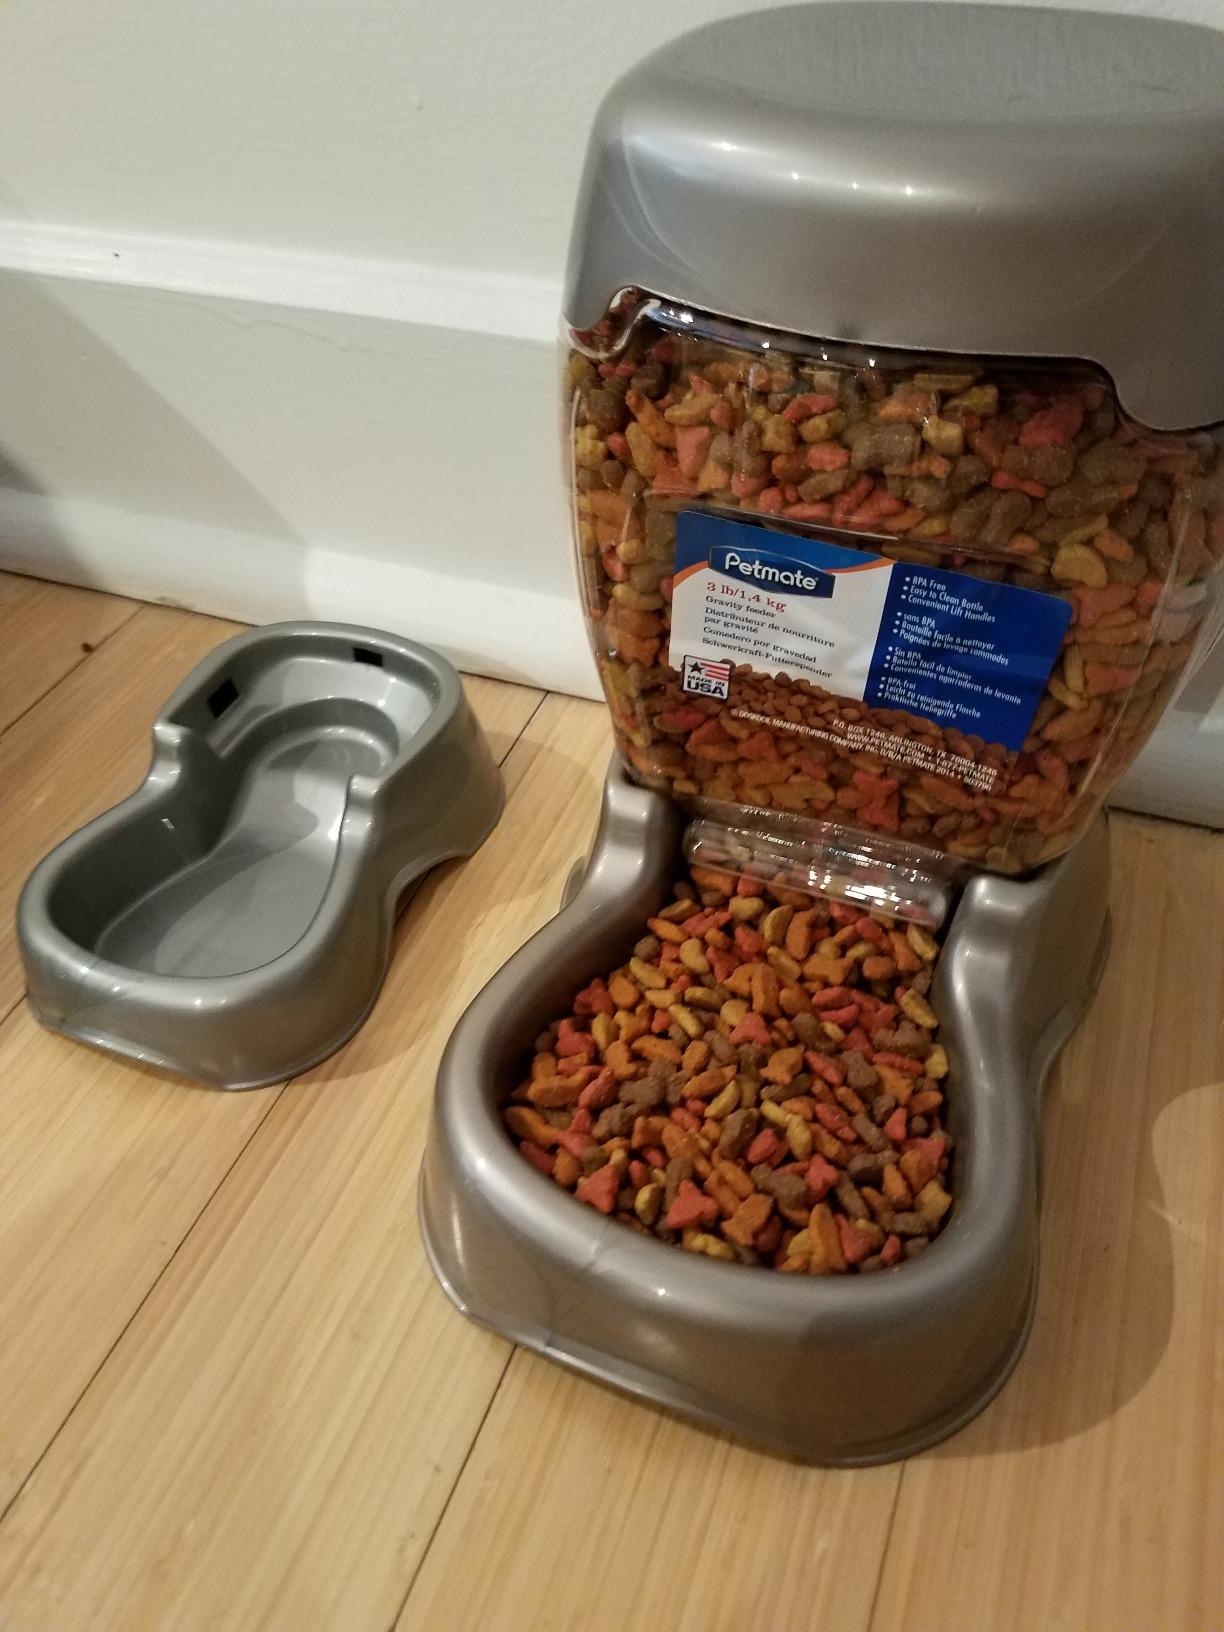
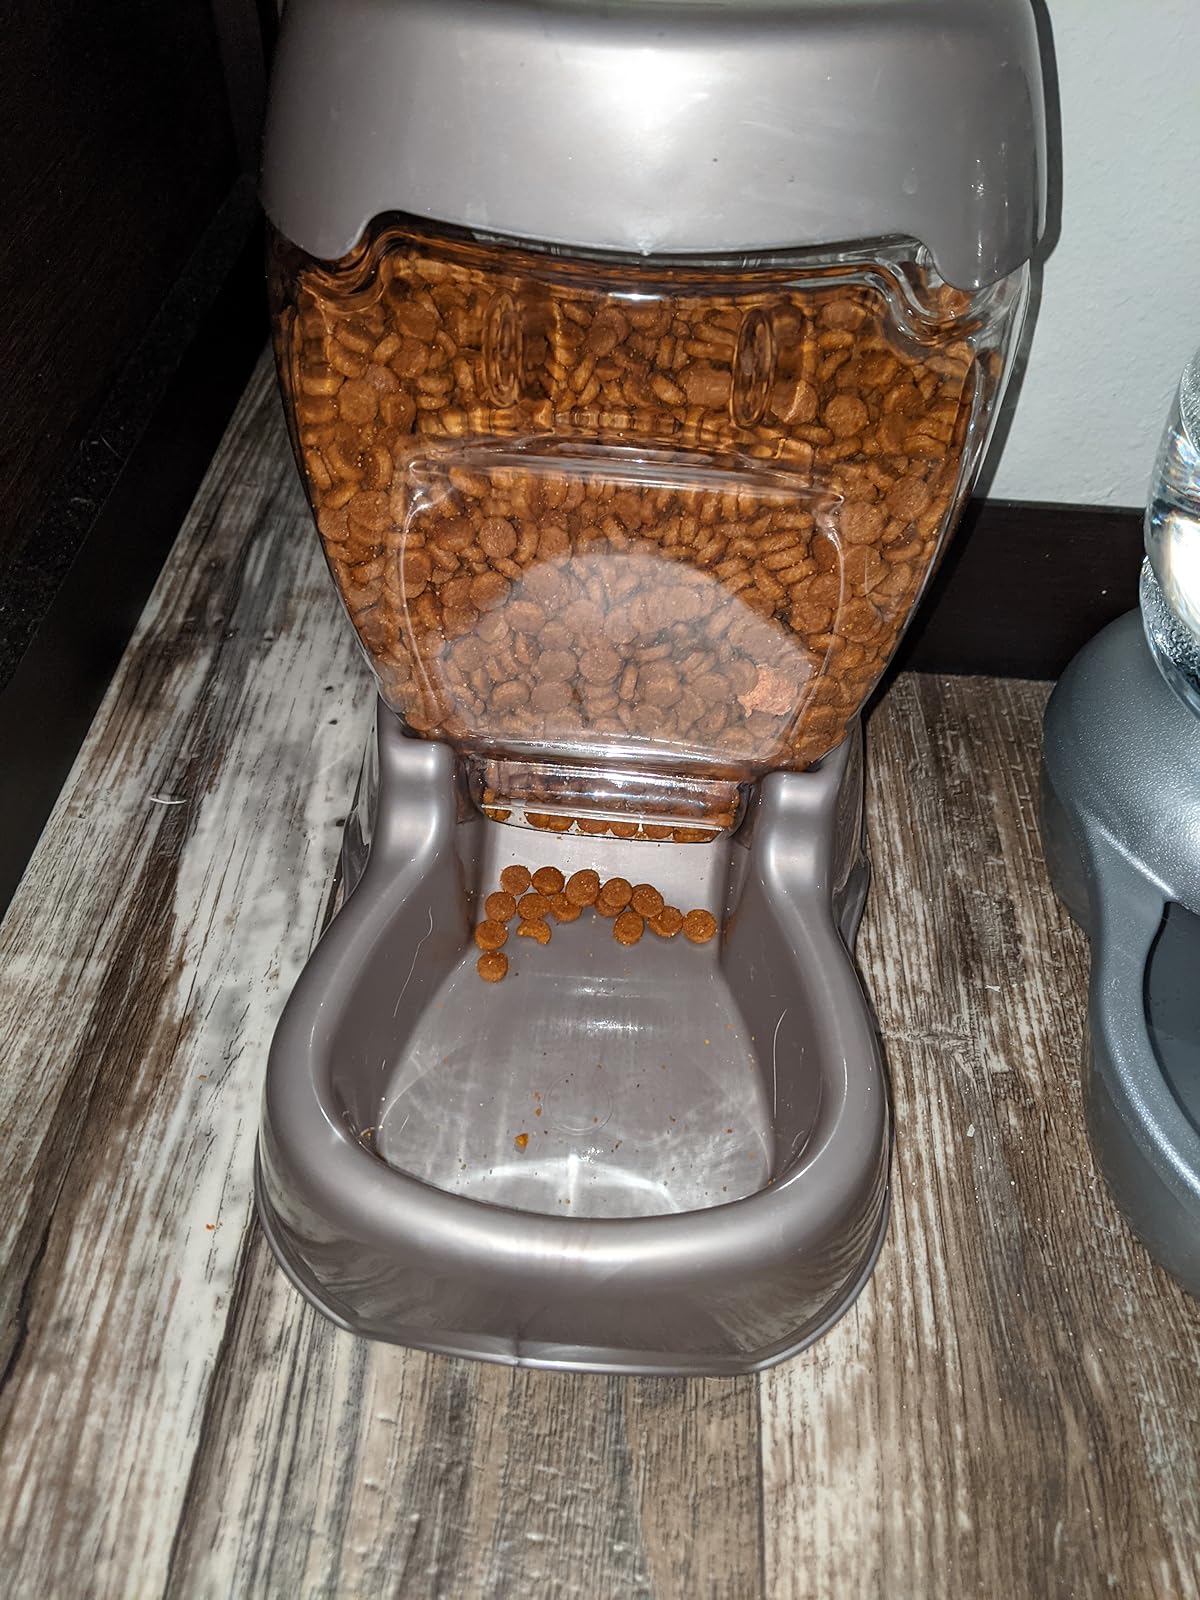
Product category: items_feeder
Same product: yes